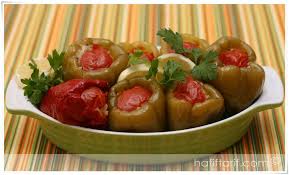
Yemek: biber_dolmasi